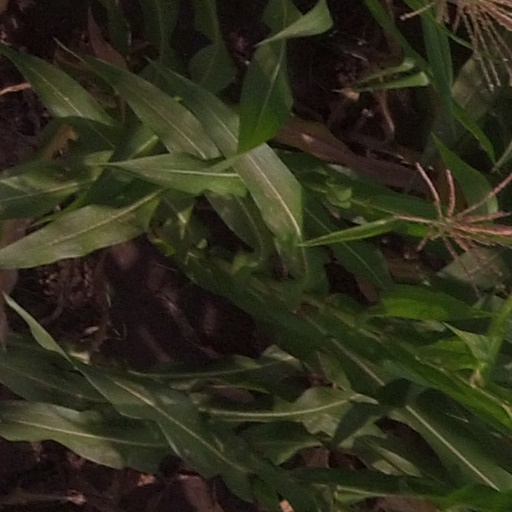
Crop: maize; corn